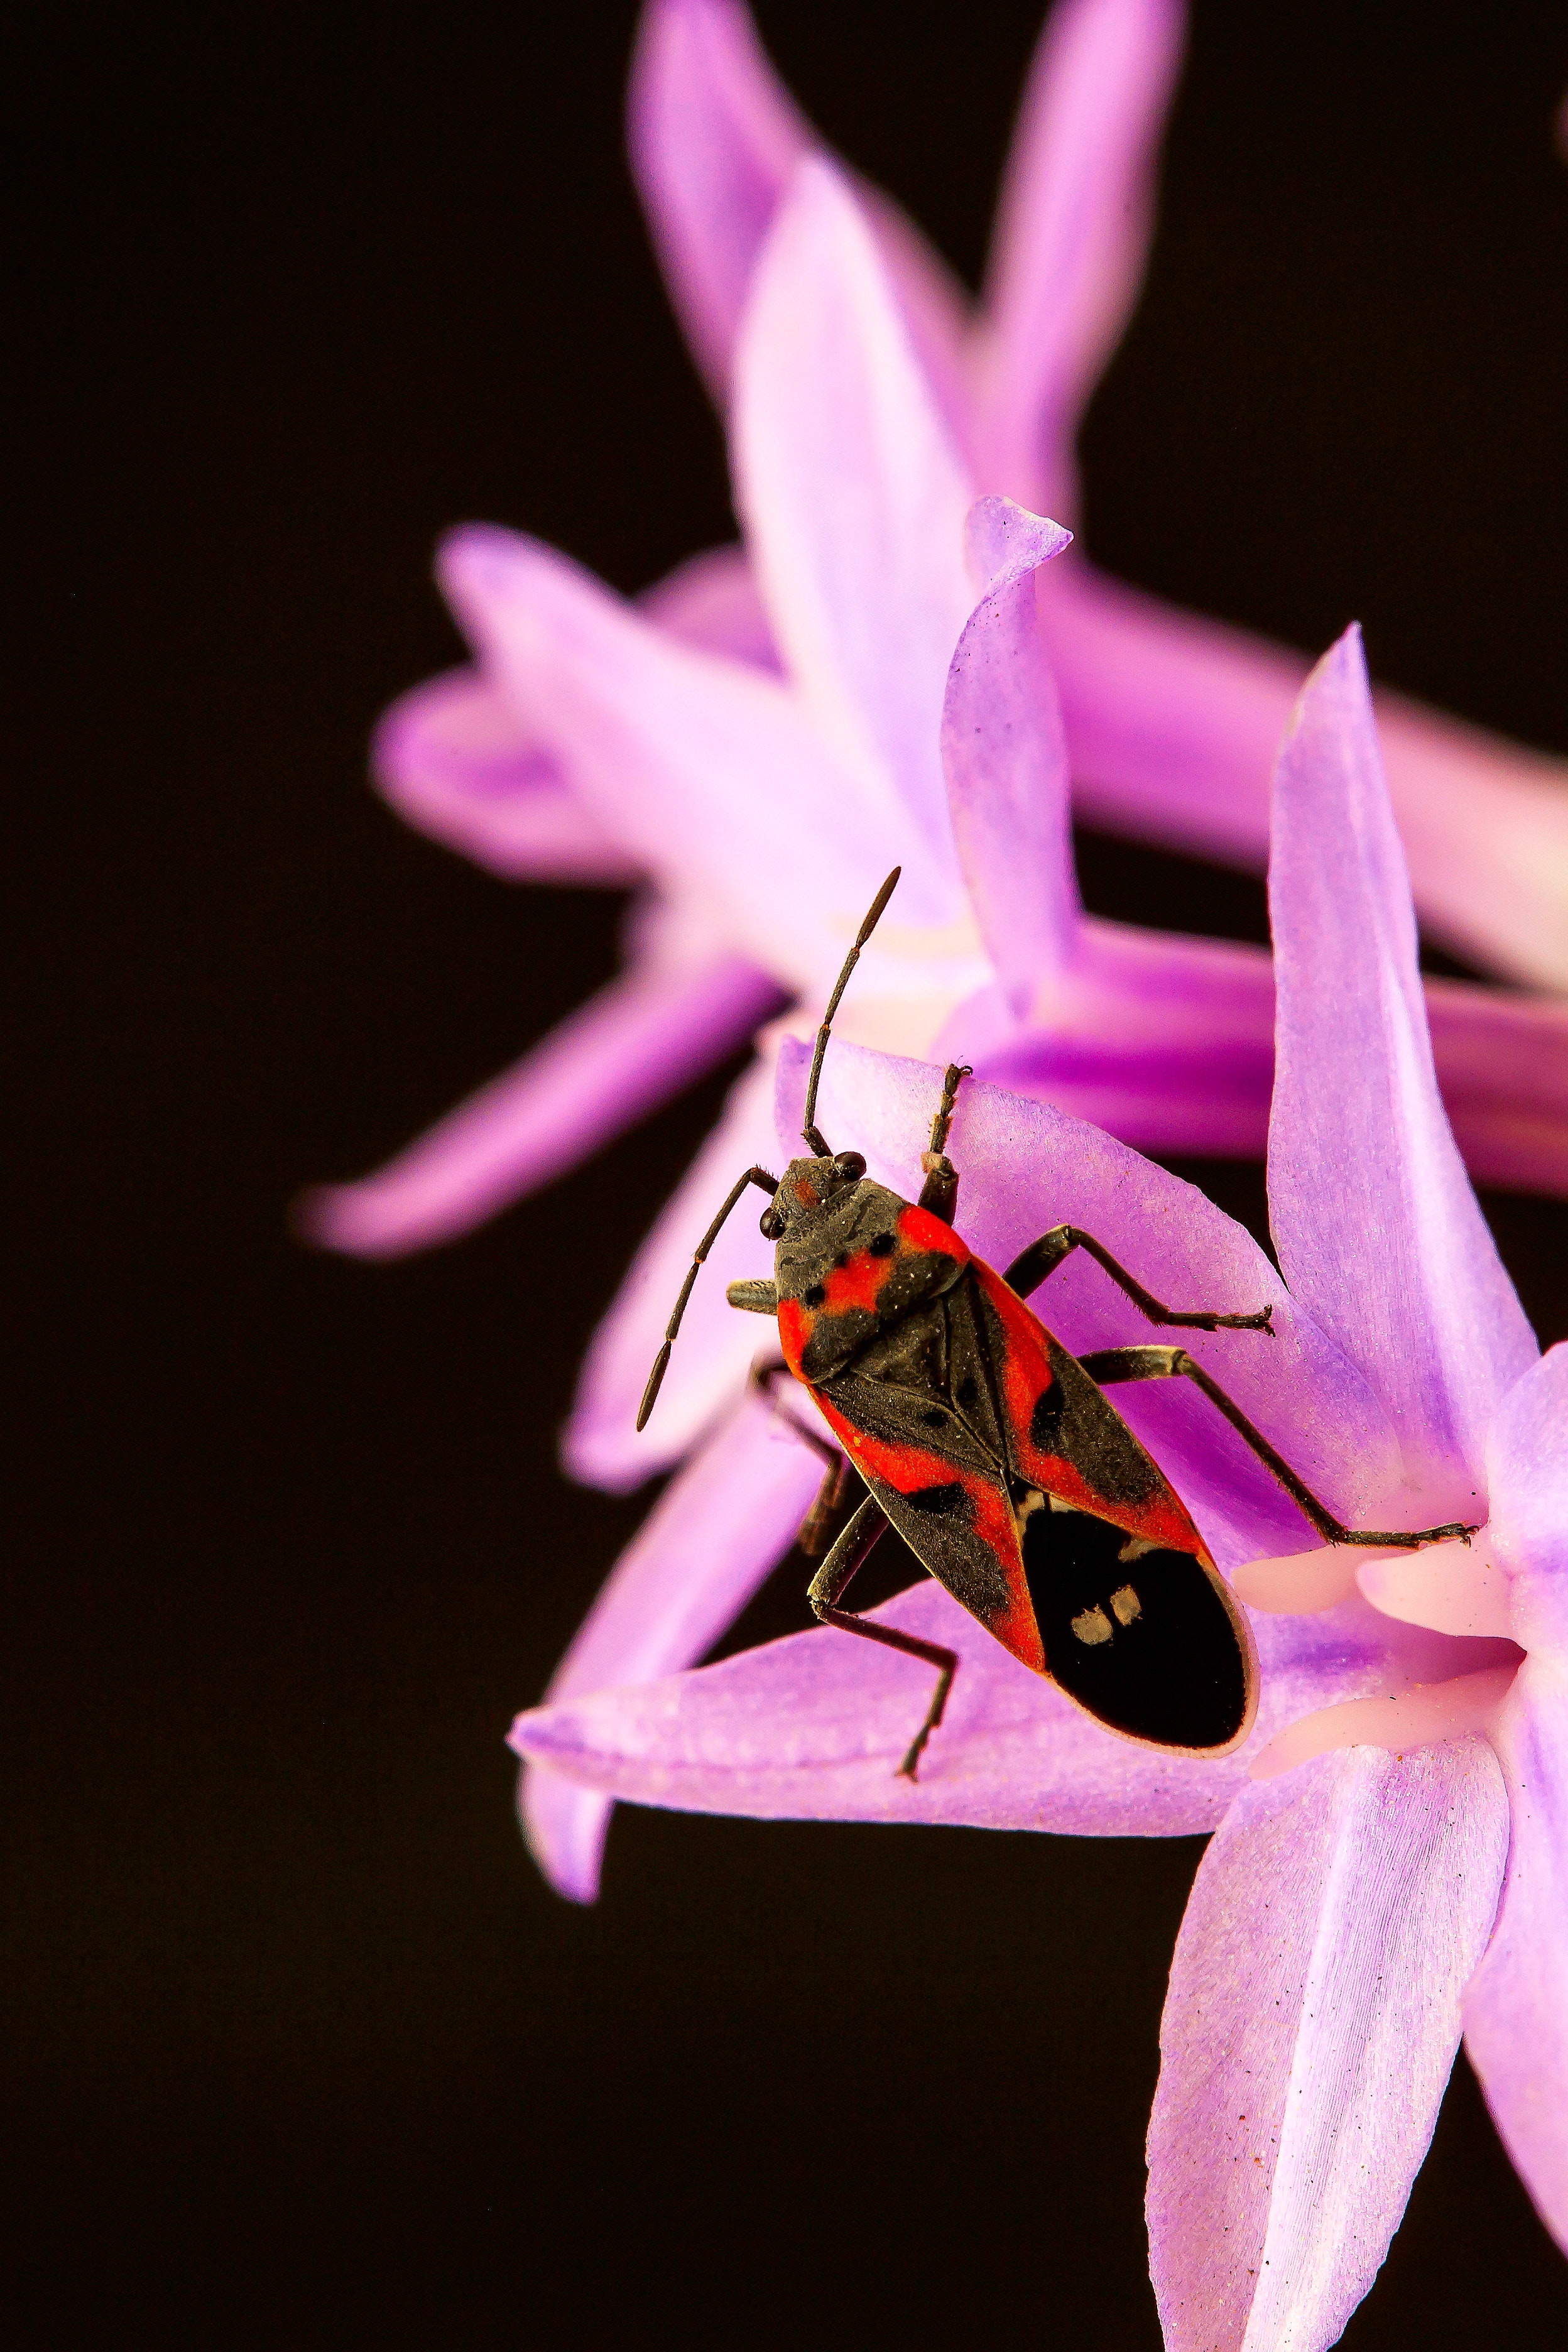
insect, flower, pink, purple, plant, macro photography, close up, petal, invertebrate, hoverfly, membrane winged insect, flowering plant, pest, iris, orchid, carpenter bee, nectar, fly, pollen, bug, magenta, wildflower, hornet, pollinator, wing, cattleya